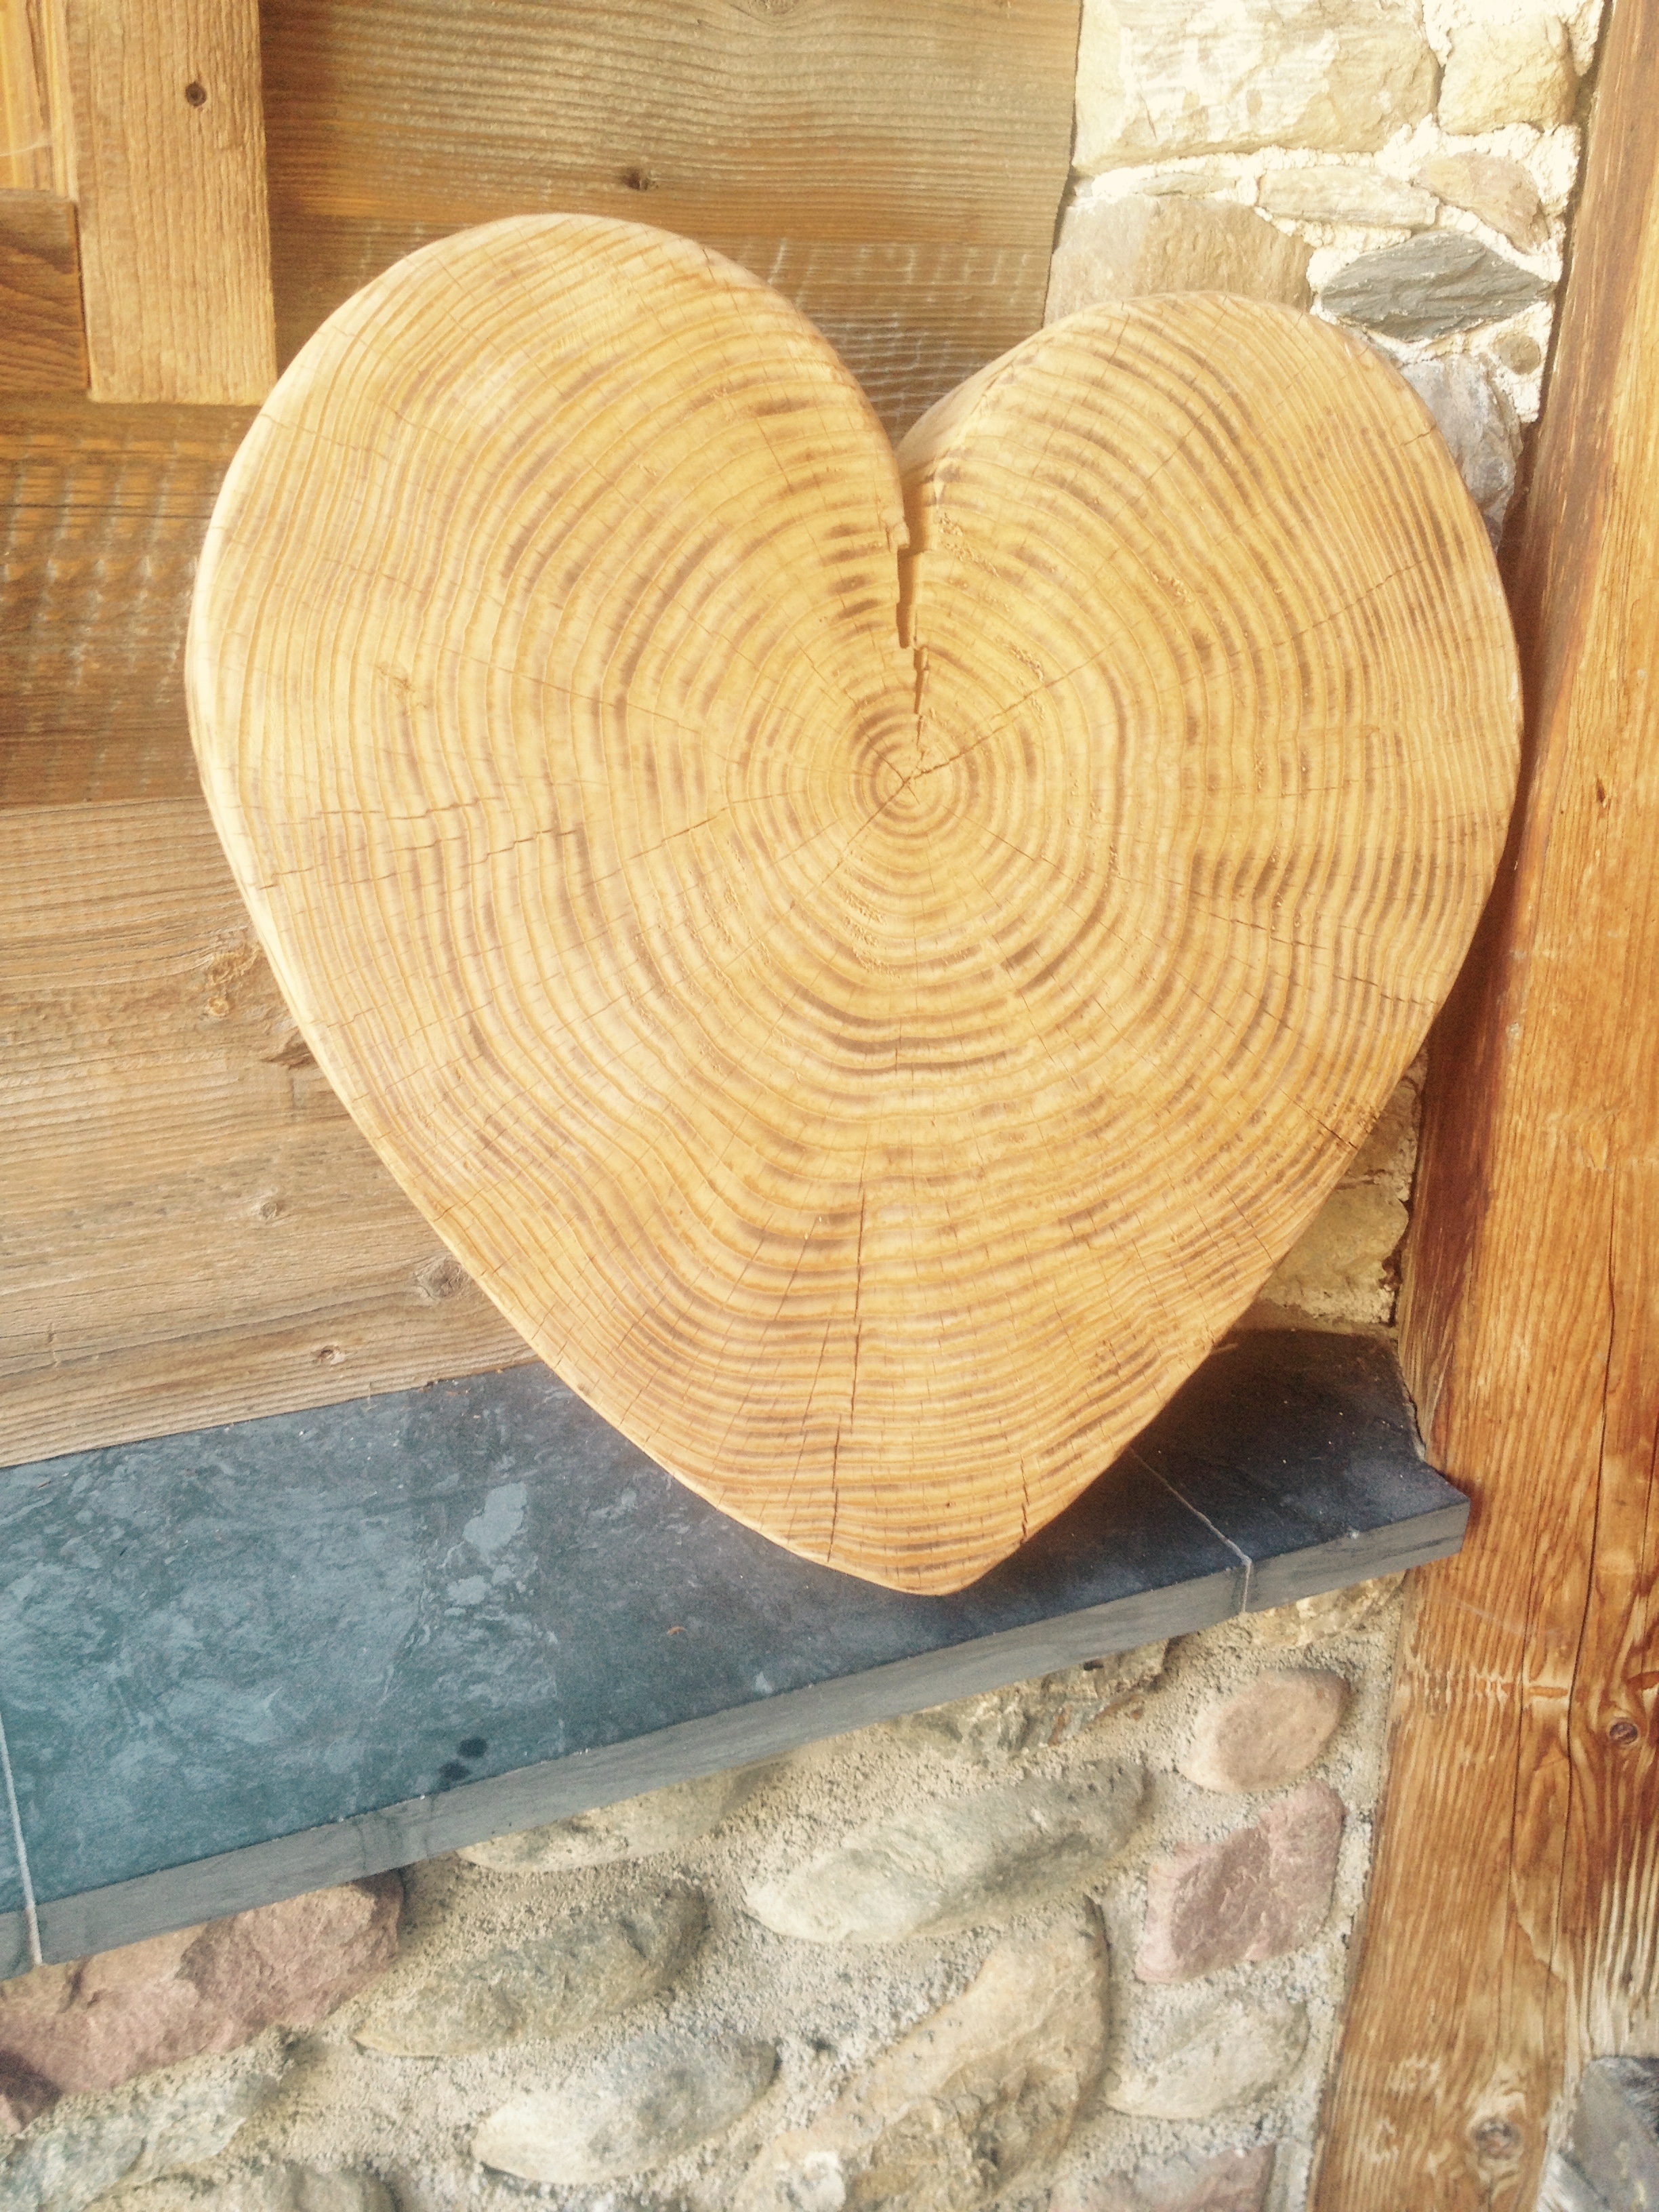
tree, nature, wood, trunk, love, heart, furniture, lumber, deco, wooden structure, carving, heart in the wood, man made object